BITS Pilani

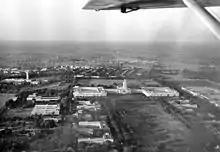
Aerial view, BITS Pilani (1978)

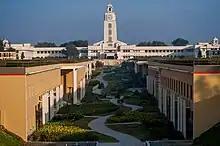
Clock tower, BITS Pilani

Founded in 1929, the Birla Education Trust established an intermediate college, followed by the addition of Science and Pharmacy colleges in 1943 and 1950 respectively. The Birla College of Engineering, offering degree programs in electrical and mechanical engineering was started in 1946. The master's program in electronics was introduced in 1955. In 1964, the Birla Colleges of Science, Engineering and Pharmacy were incorporated to form the Birla Institute of Technology and Science (BITS).